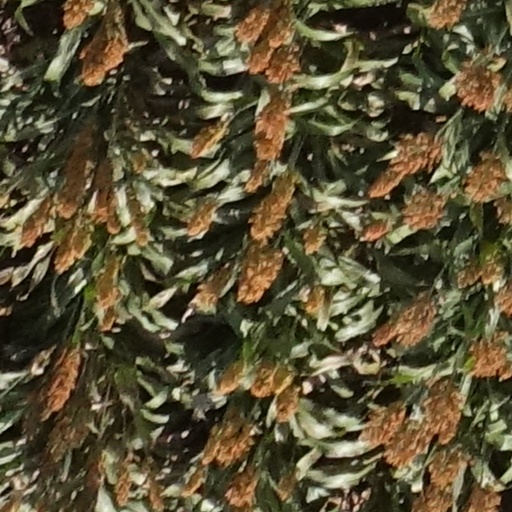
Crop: sorghum